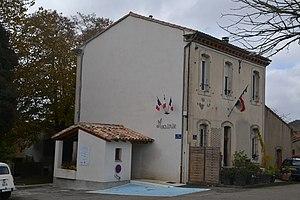
Mairie de Seignalens (Aude, France).